Piano

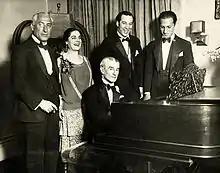
Birthday party honoring French pianist Maurice Ravel in 1928. From left to right: conductor Oskar Fried, singer Éva Gauthier, Ravel (at piano), composer-conductor Manoah Leide-Tedesco, and composer George Gershwin.

Starting in Beethoven's later career, the fortepiano evolved into an instrument more like the modern piano. Modern pianos were in wide use by the late 19th century. They featured an octave range larger than the earlier fortepiano instrument, adding around 30 more keys to the instrument, which extended the deep bass range and the high treble range. Factory mass production of upright pianos made them more affordable for a larger number of middle-class people. They appeared in music halls and pubs during the 19th century, providing entertainment through a piano soloist, or in combination with a small dance band. Just as harpsichordists had accompanied singers or dancers performing on stage, or playing for dances, pianists took up this role in the late 18th and following centuries.